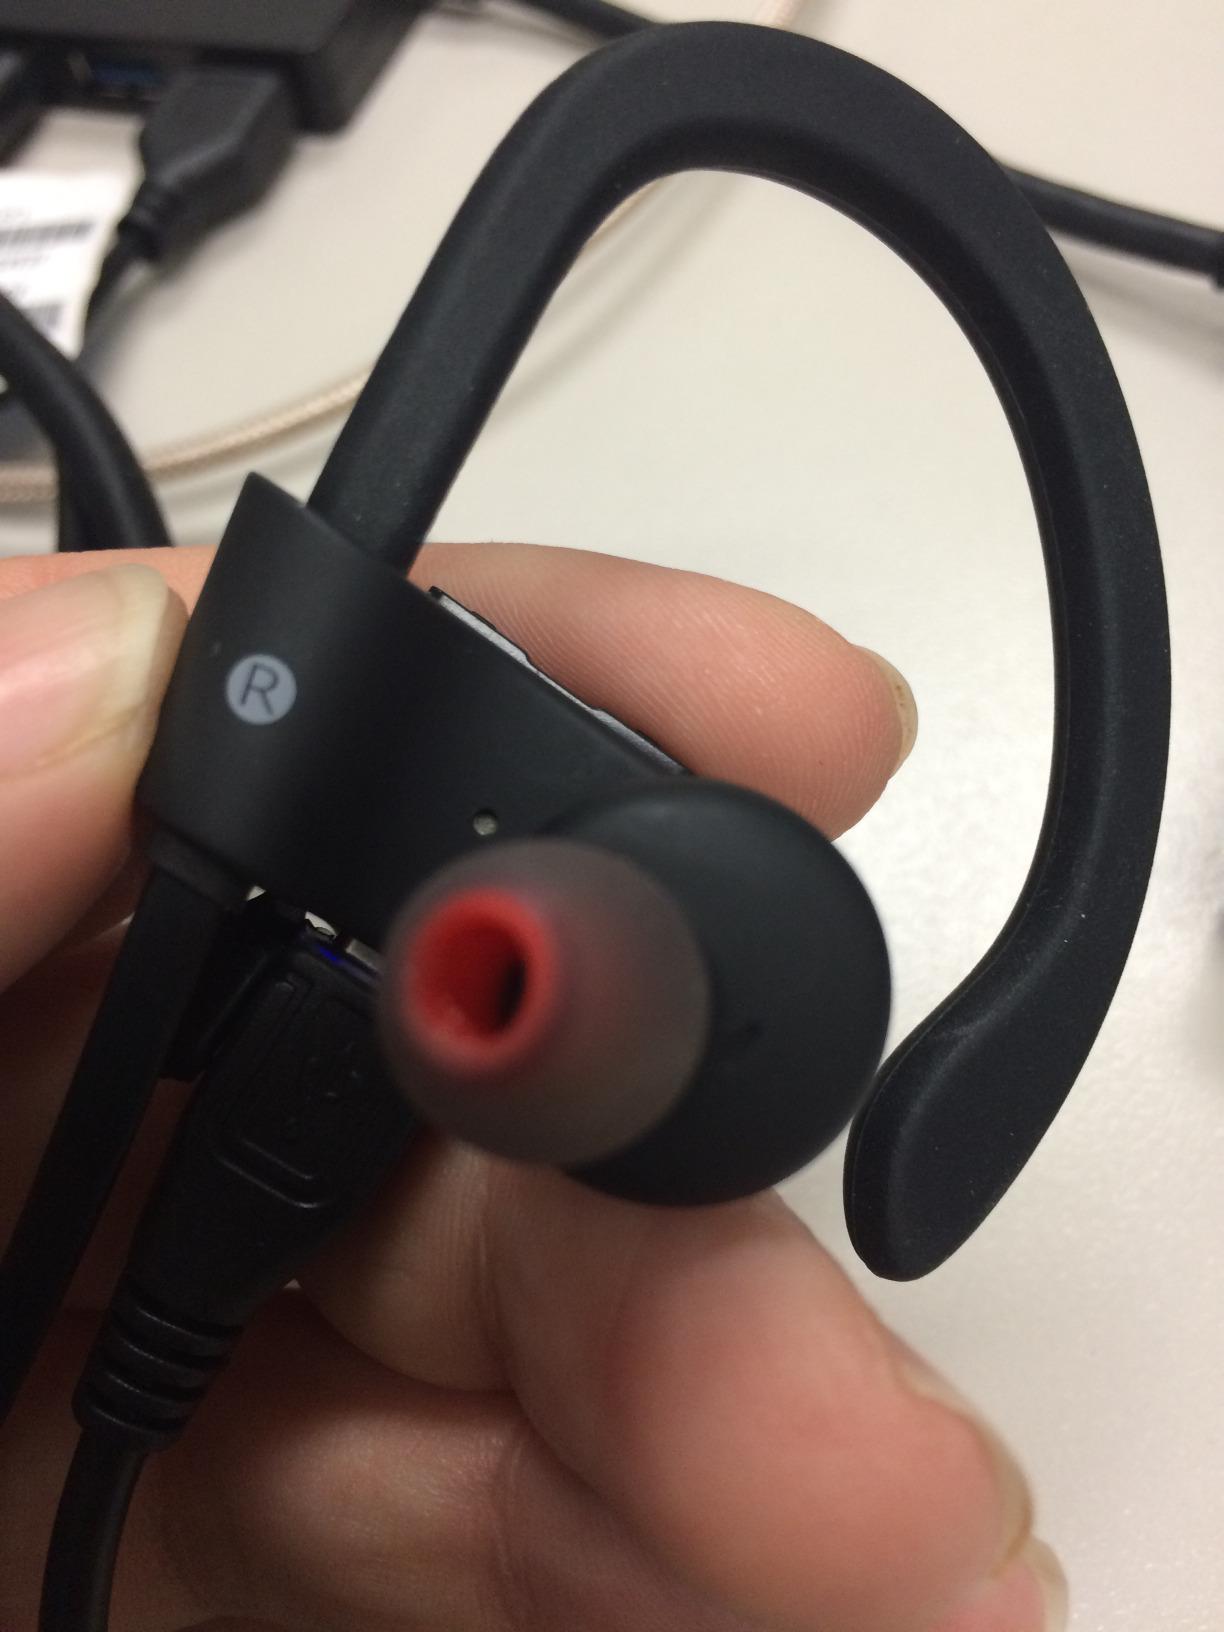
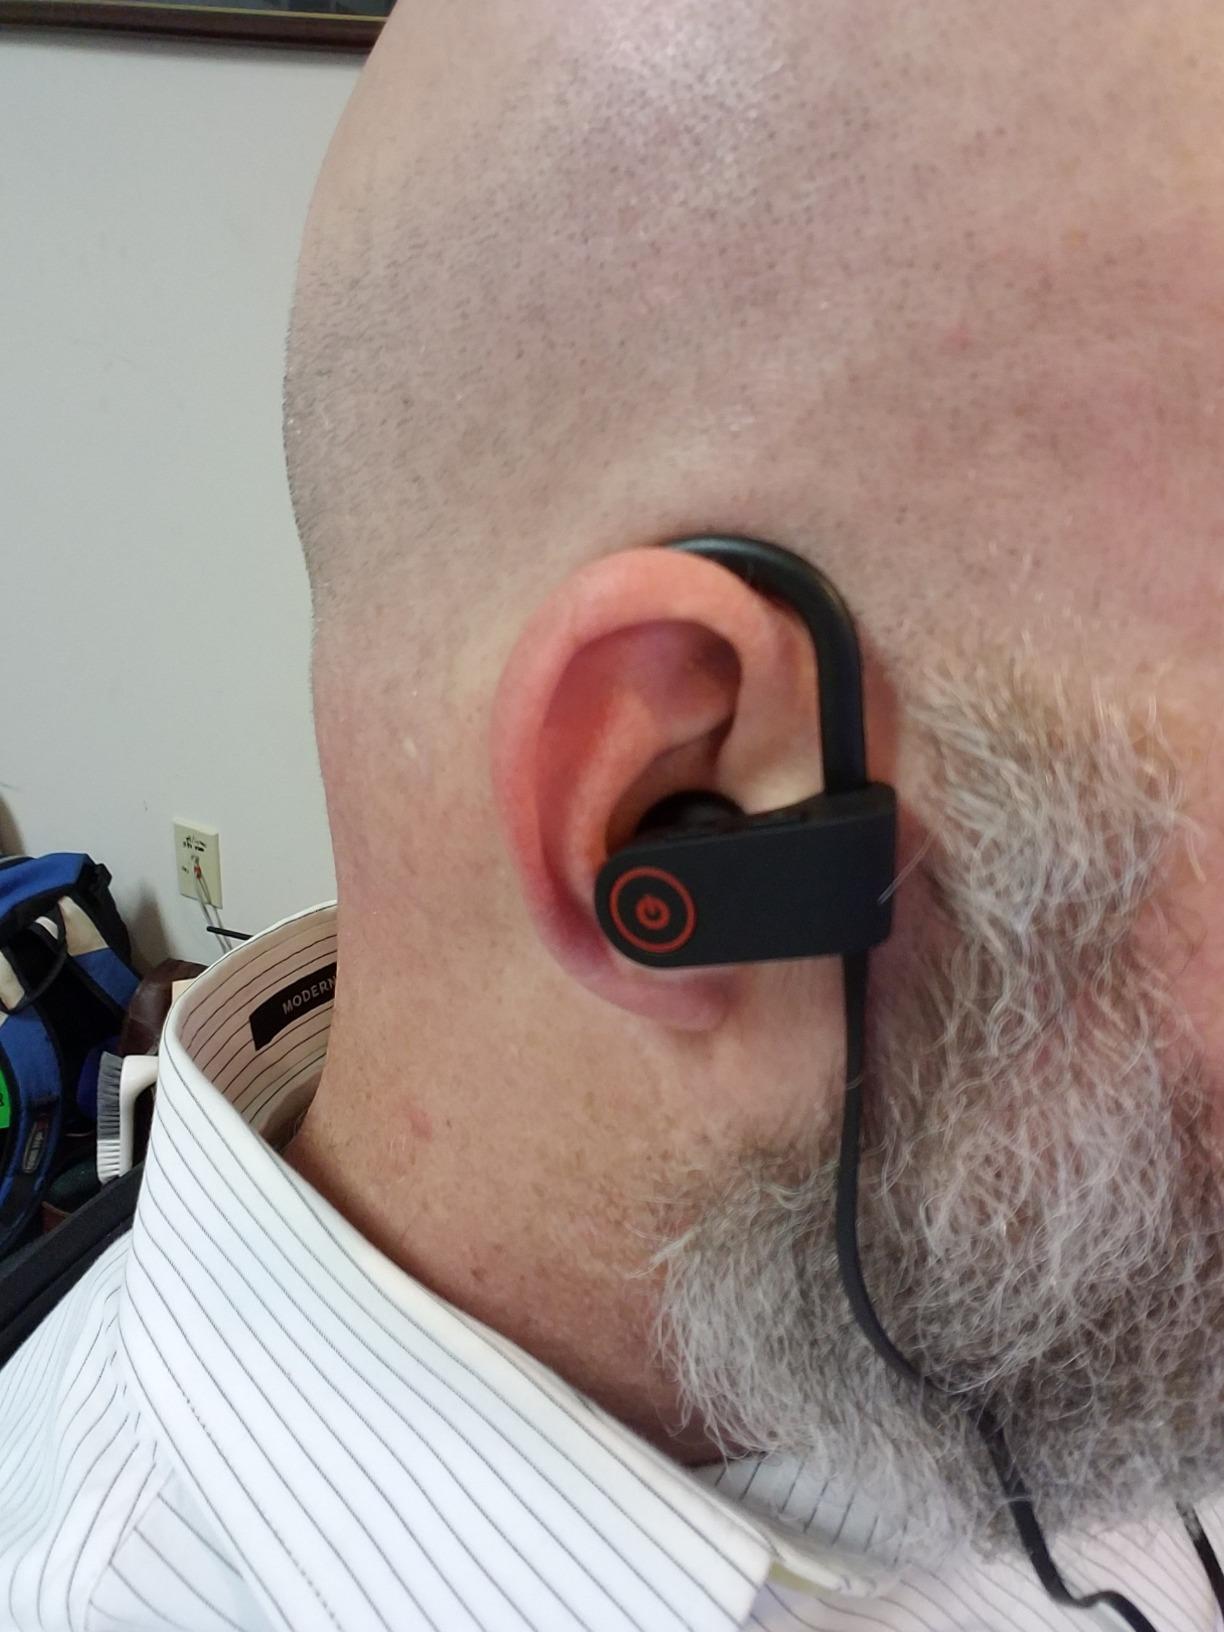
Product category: headphones
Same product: yes